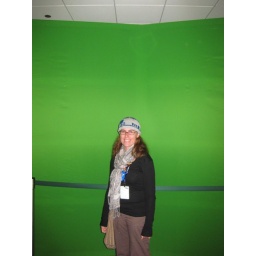
Ashley in front of a green screen at the Star Wars Cantina.